2020 Boston Red Sox season

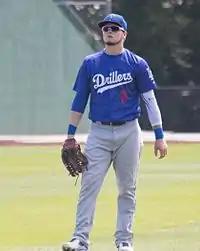
Alex Verdugo

On July 6, MLB announced the revised 2020 regular-season schedule—"each team will play a regionally based schedule featuring 40 divisional games and 20 Interleague games against the corresponding geographical division." The Red Sox' opponents: